Kimberly Akimbo (musical)

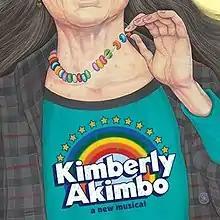
Broadway promotional poster

Kimberly Akimbo is a 2021 musical with music by Jeanine Tesori, and lyrics and book by David Lindsay-Abaire. It is based on Lindsay-Abaire's 2001 comedy of the same name.